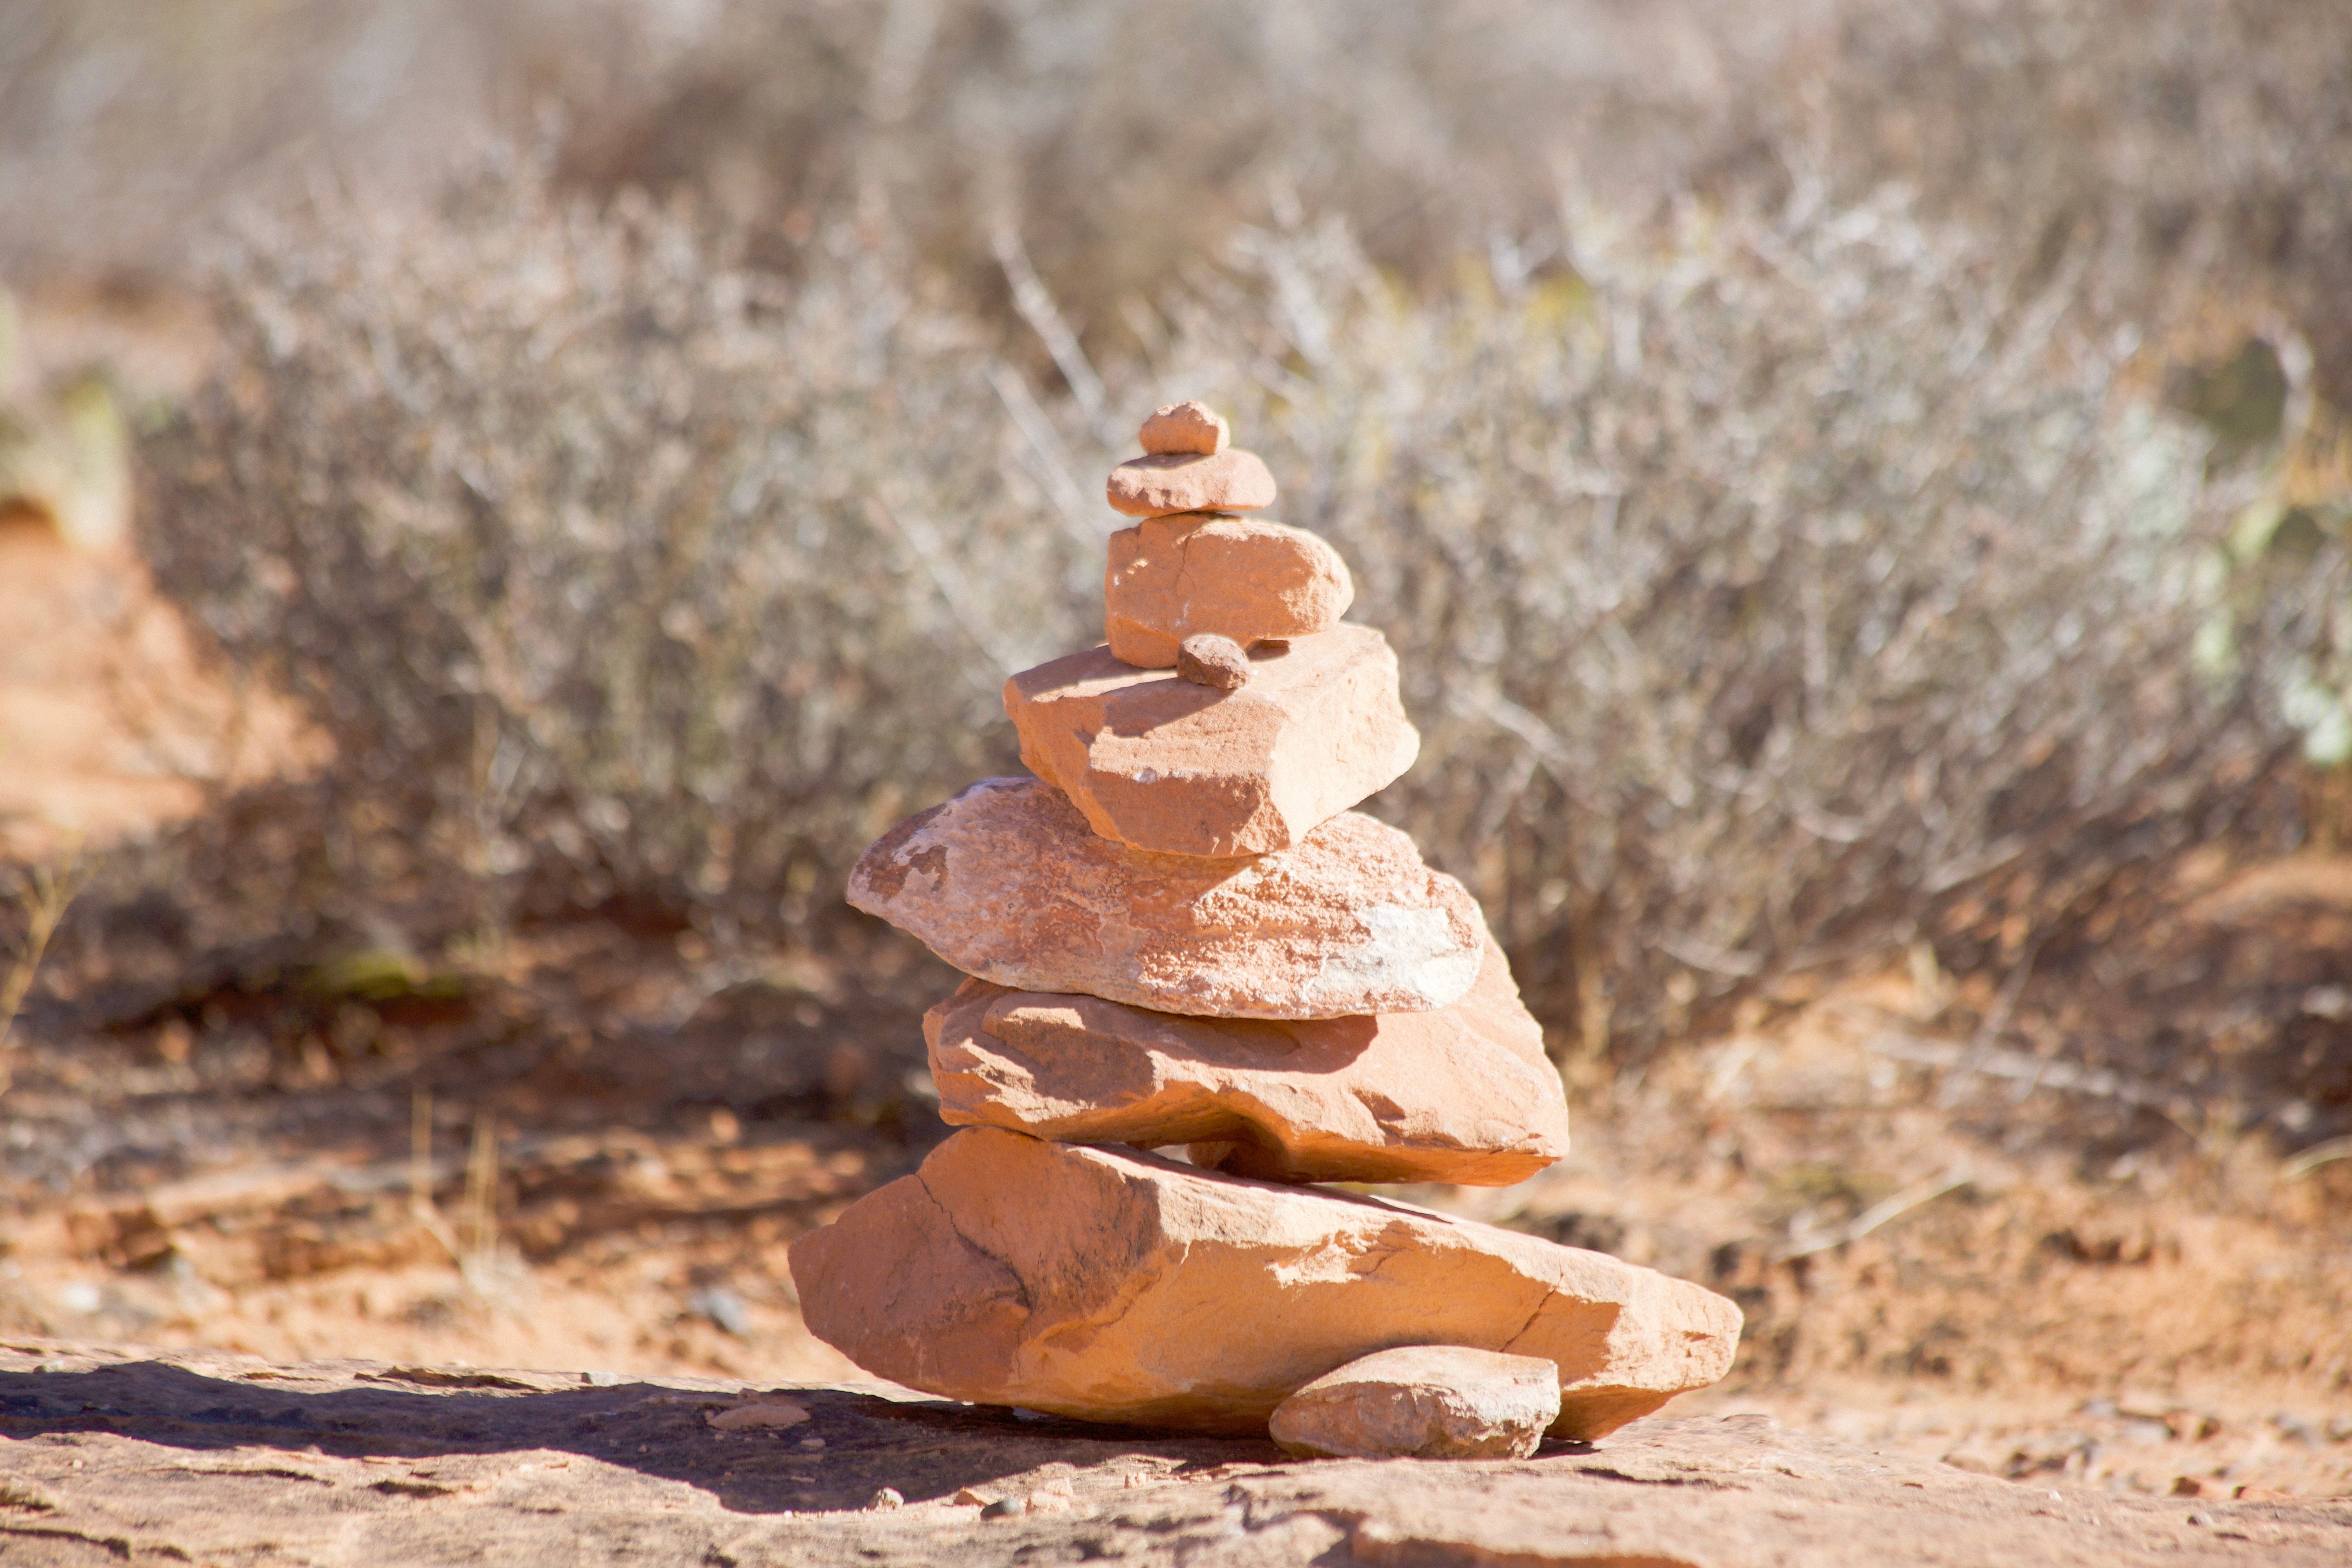
sand, rock, wood, bush, dirt, autumn, material, rock pile, temple, carving